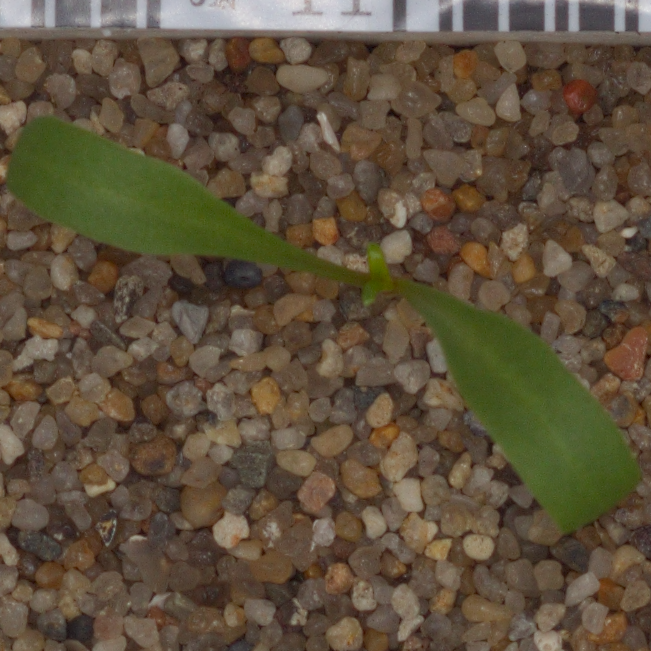
Label: sugar_beet